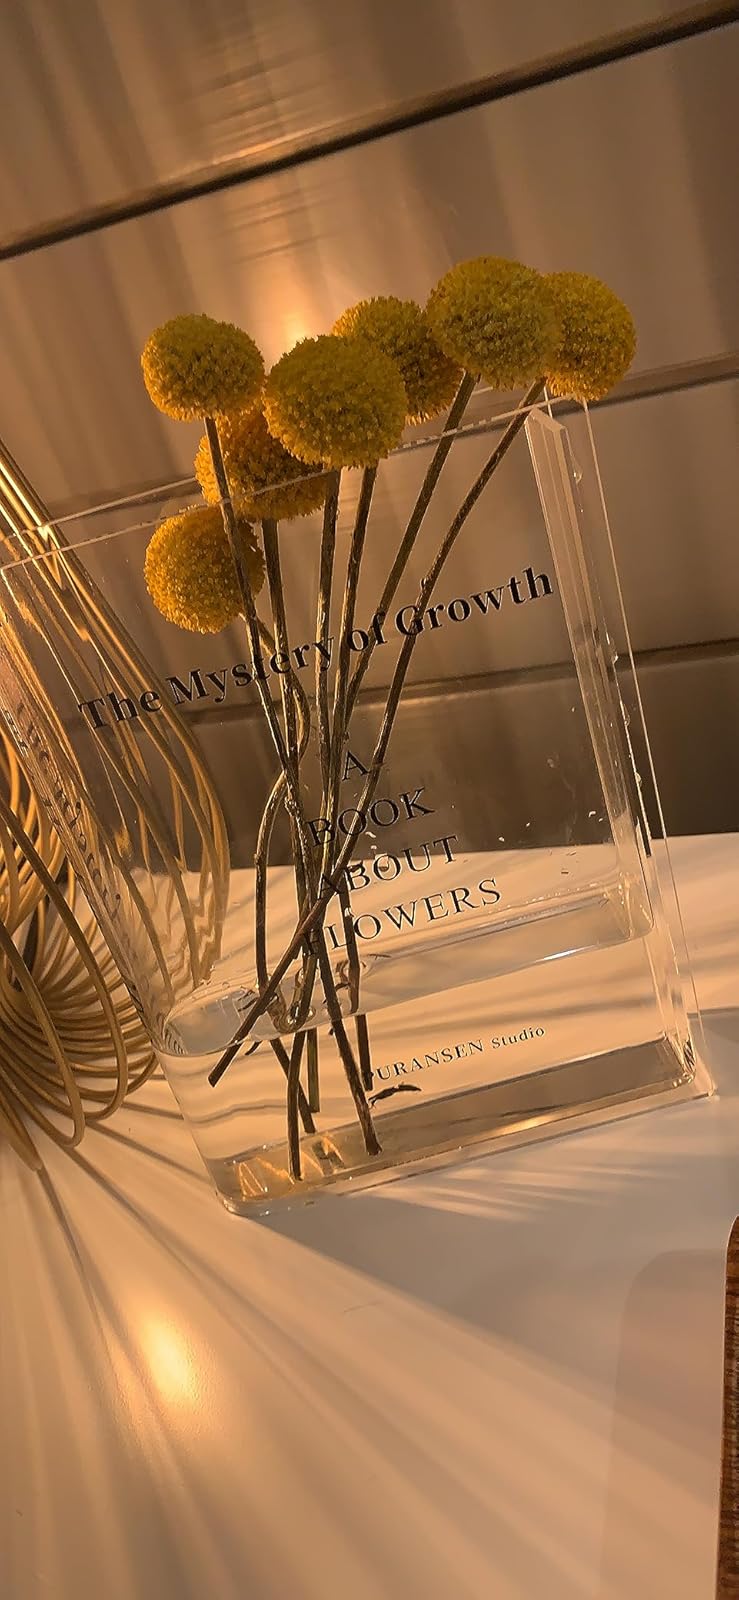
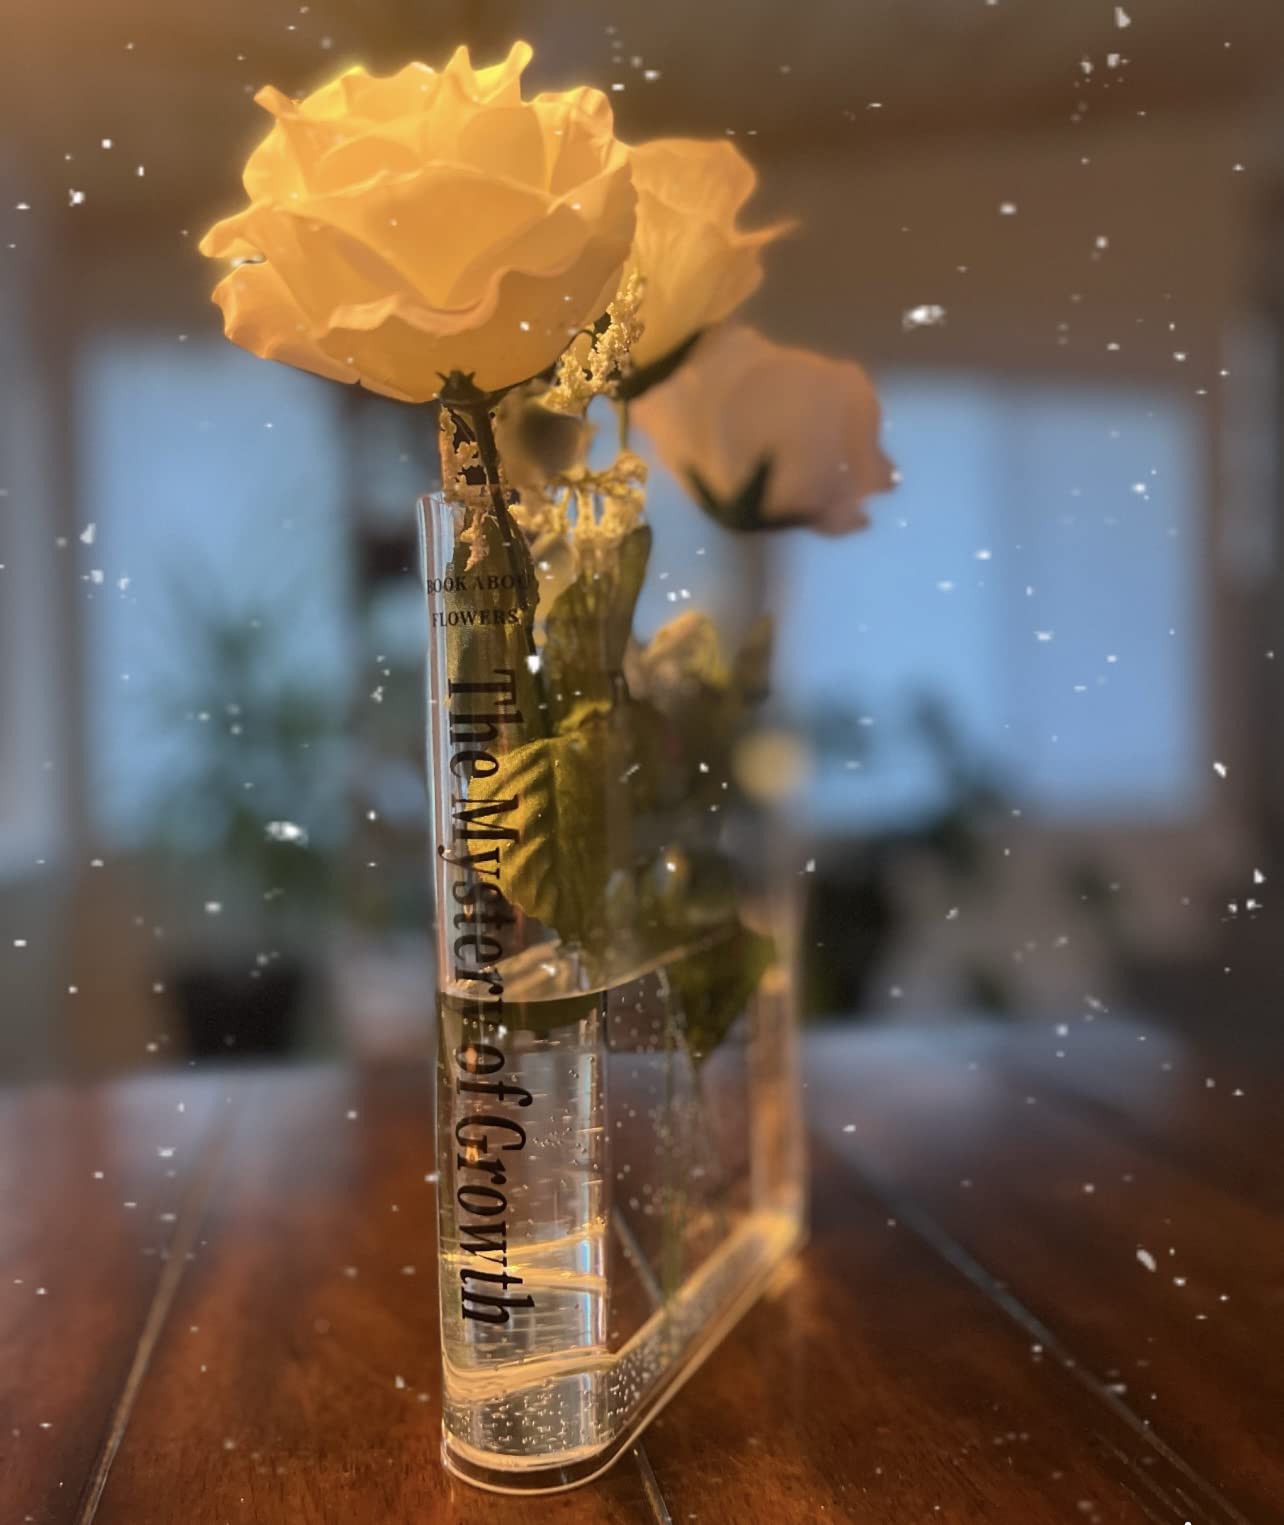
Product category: vase
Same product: yes